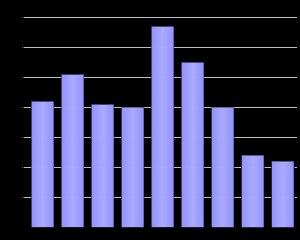
Sayabec est une municipalité canadienne qui fait partie de la municipalité régionale de comté de La Matapédia dans l'Est du Québec. Situé dans la vallée de la Matapédia formée par les monts Chic-Chocs, au bord du lac Matapédia, ce village du Bas-Saint-Laurent a une vocation agricole et forestière. Avec une population de près de 2 000 habitants, Sayabec est la troisième municipalité la plus peuplée de La Matapédia, après Amqui et Causapscal. Grâce à l'usine de panneaux de particules Panval, la plus grosse industrie de la vallée, Sayabec est un centre économique important pour la région.